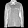
Label: Shirt